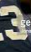
Number: 3